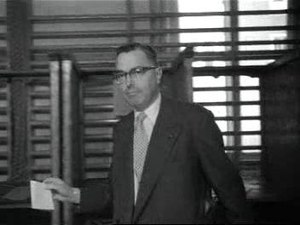
VM i skak 1948 / Deltagerne
Max Euwe
VM i skak 1948 var en matchturnering, som verdensskakforbundet FIDE afholdt for at finde afløseren til den afdøde verdensmester Alexander Aljechin. Det var første gang, skakverdensmesteren blev sanktioneret af FIDE. Turneringen markerede også starten på en æra, hvor Sovjetunionen dominerede skakken fuldstændigt, da tre ud af de fem deltagere var sovjetrussere, og vinderen blev Mikhail Botvinnik.